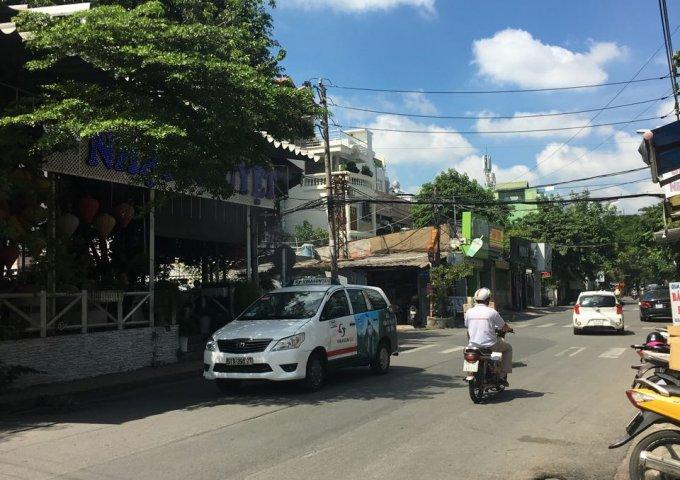
có hai chiếc xe hơi đang lưu thông ở trên đường